Roman Catholic Archdiocese of Popayán

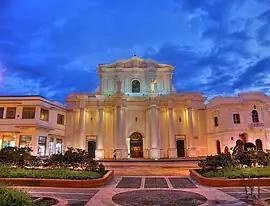
Cathedral Basilica of Our Lady of the Assumption

The Roman Catholic Archdiocese of Popayán is an archdiocese located in the city of Popayán in Colombia.